Yakutian cattle

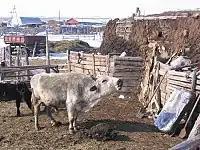
A Yakutian bull

Yakutian cattle are relatively small in size. The cows stand between high at the withers and reach a live weight of ; bulls reach a height of and weigh . They have short, strong legs and a deep but relatively narrow chest. The dewlap is well-developed.Juha Kantanen (30 December 2009): ″Article of the month – The Yakutian cattle: A cow of the permafrost.″ "GlobalDiv Newsletter", 2009, issue no. 12, pp. 3–6. 1 picture. Retrieved 30 June 2013. Their color varies. It can be black, red, or spotted. Most animals have a white dorsal stripe along the back,Food and Agriculture Organization of the United Nations / Domestic Animal Diversity Information System: ″Yakutskii Skot/Russian Federation.″ Retrieved 30 June 2013. and in dark animals the hair between the horns is often reddish brown.